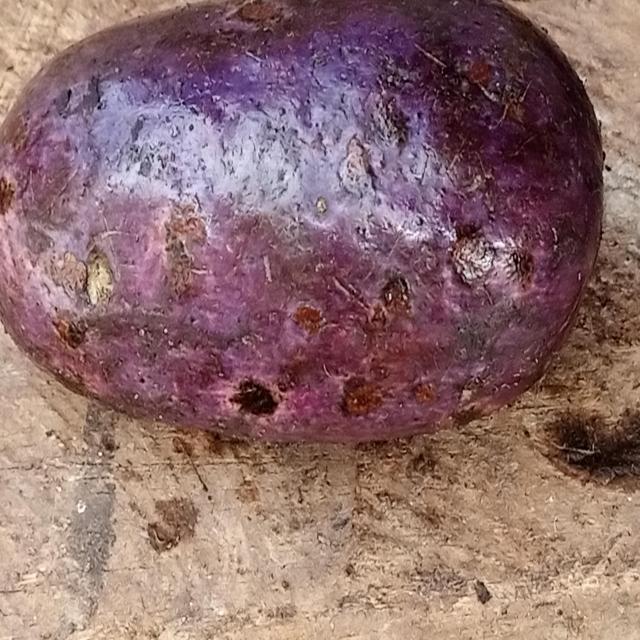
Plum grade: spotted